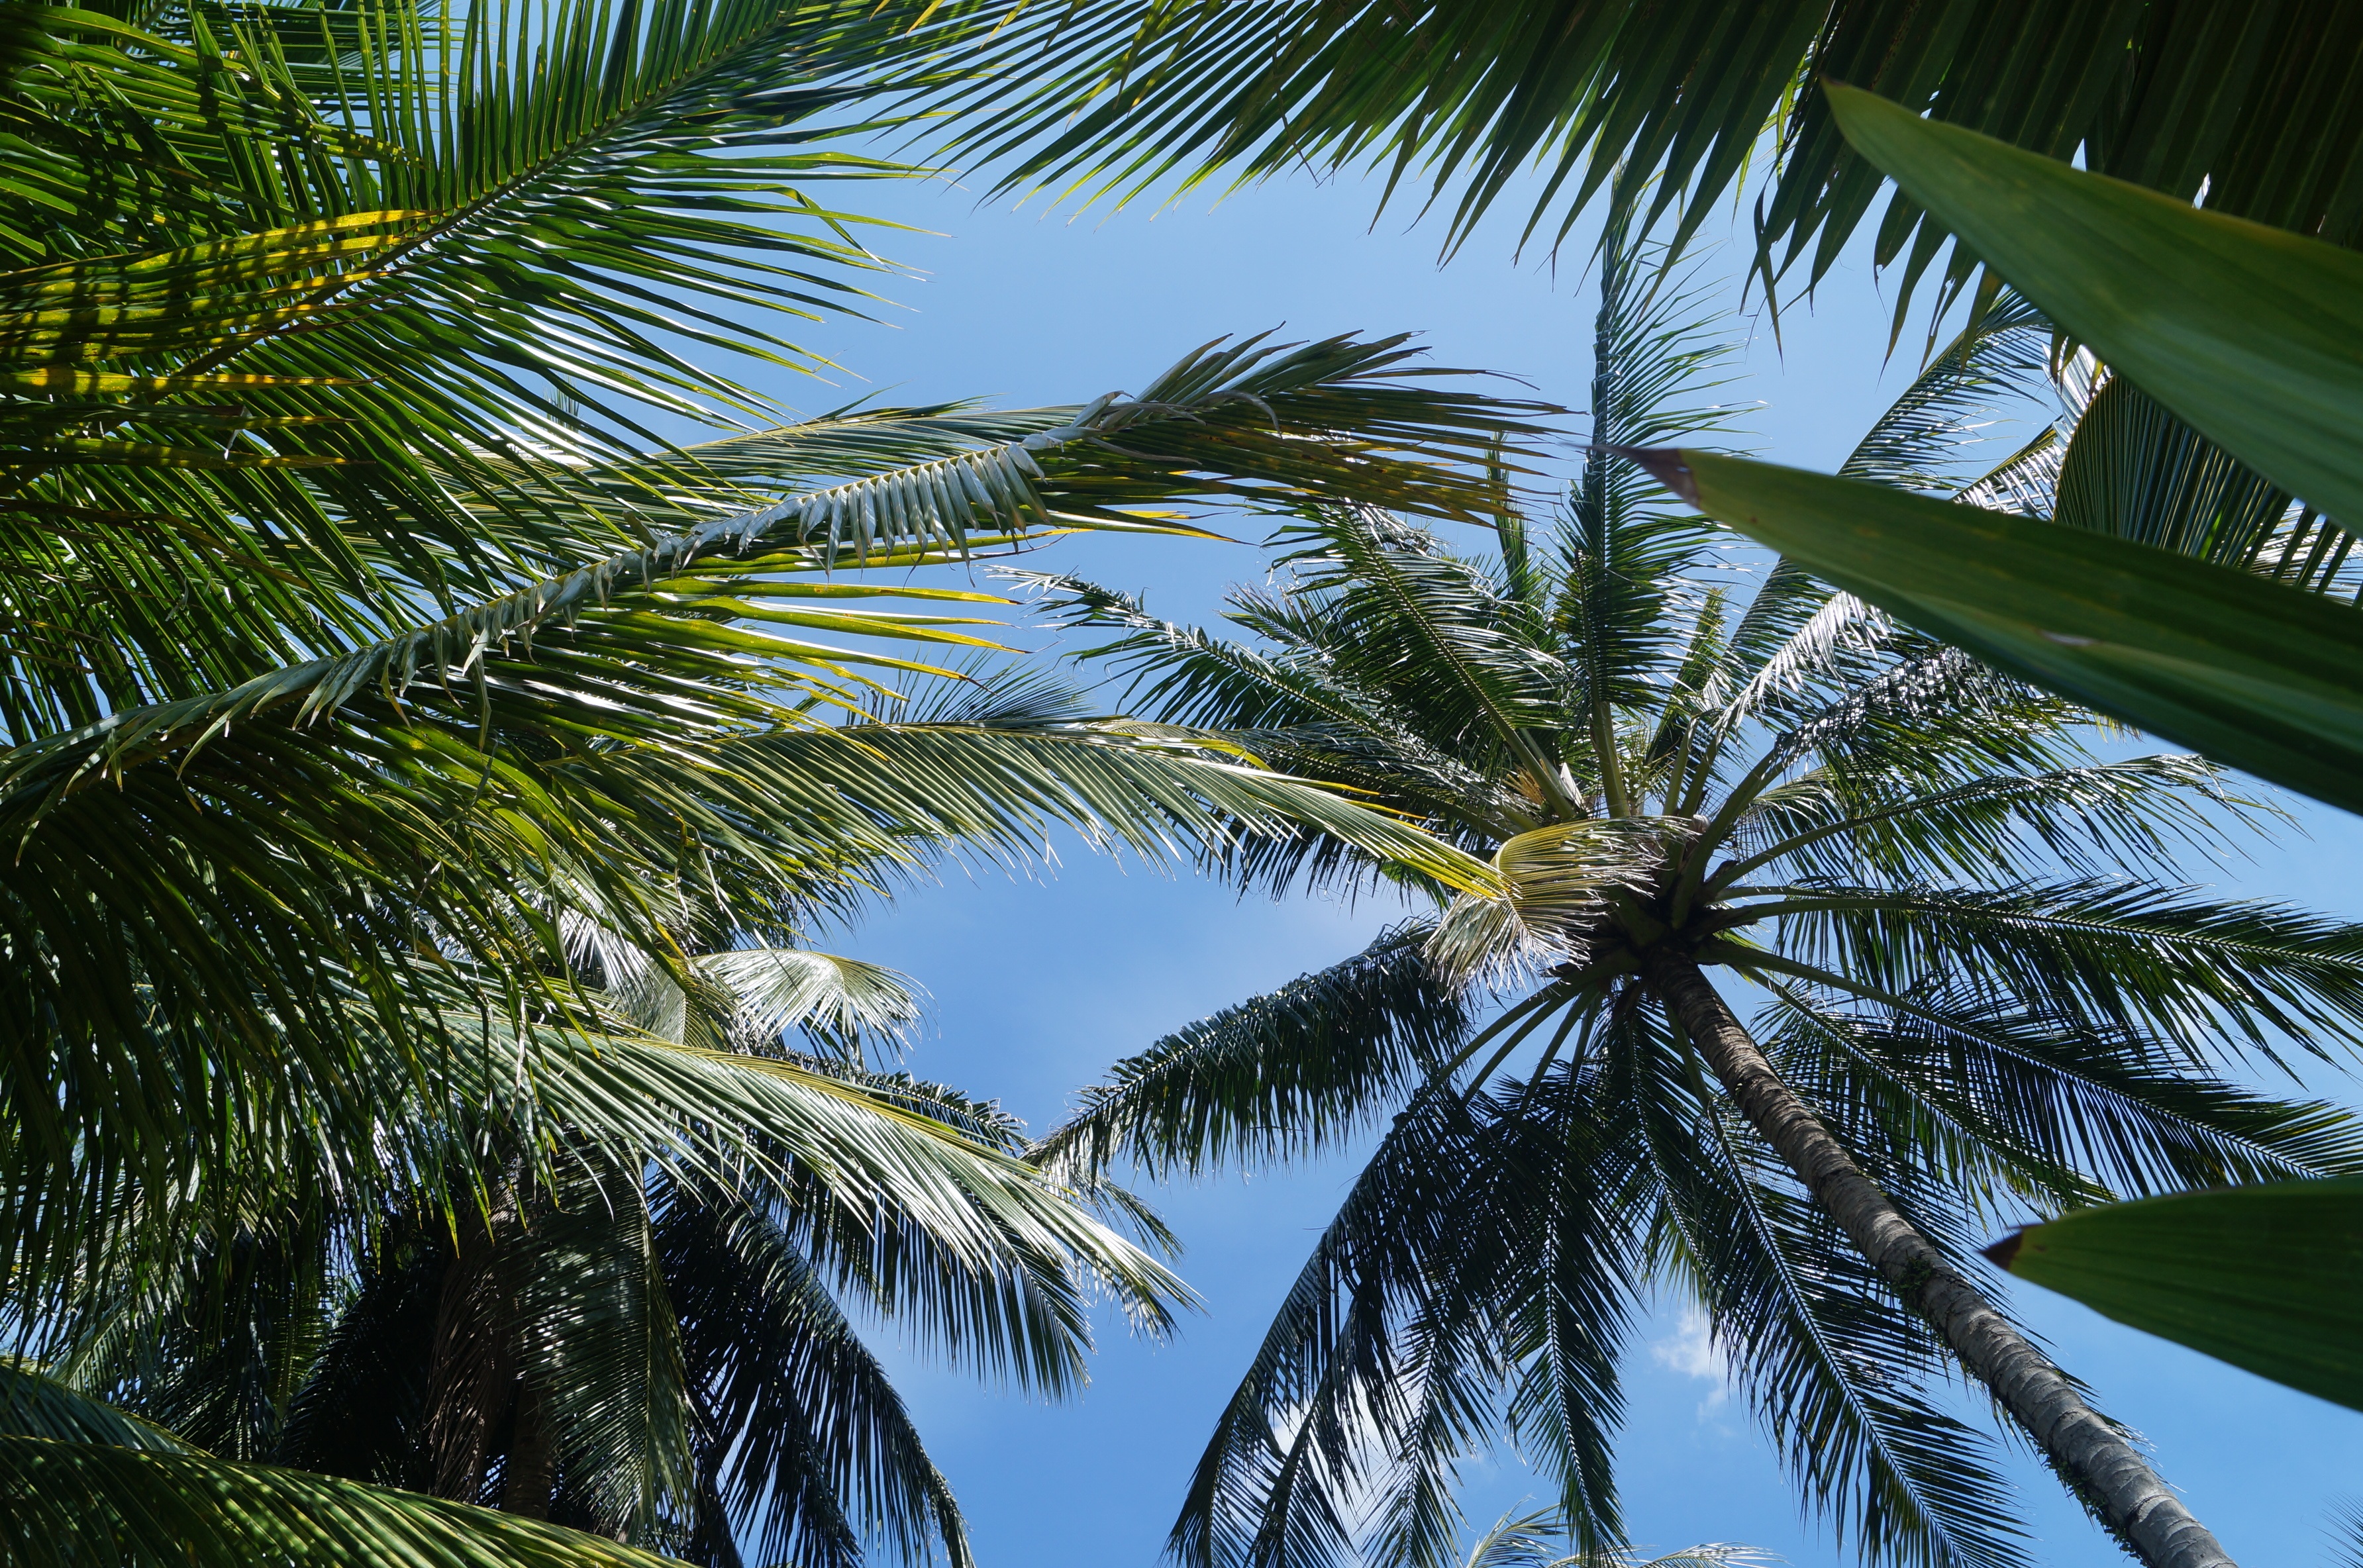
tree, palm family, green, plant, tropics, flora, borassus flabellifer, botany, land plant, leaf, woody plant, arecales, branch, flowering plant, flower, jungle